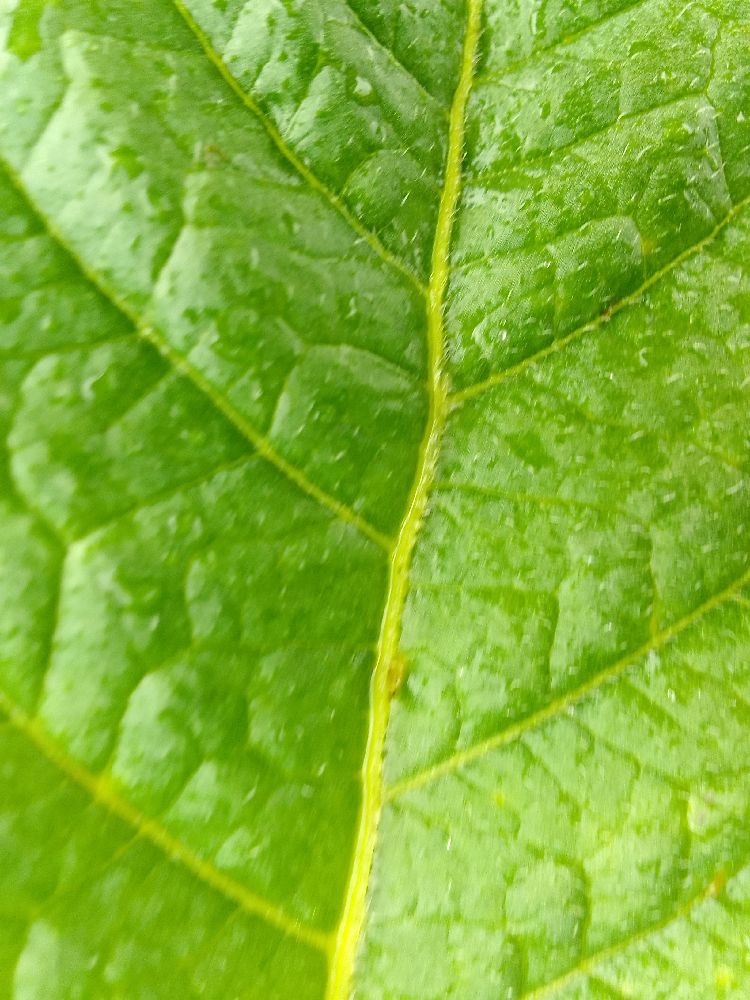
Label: Healthy